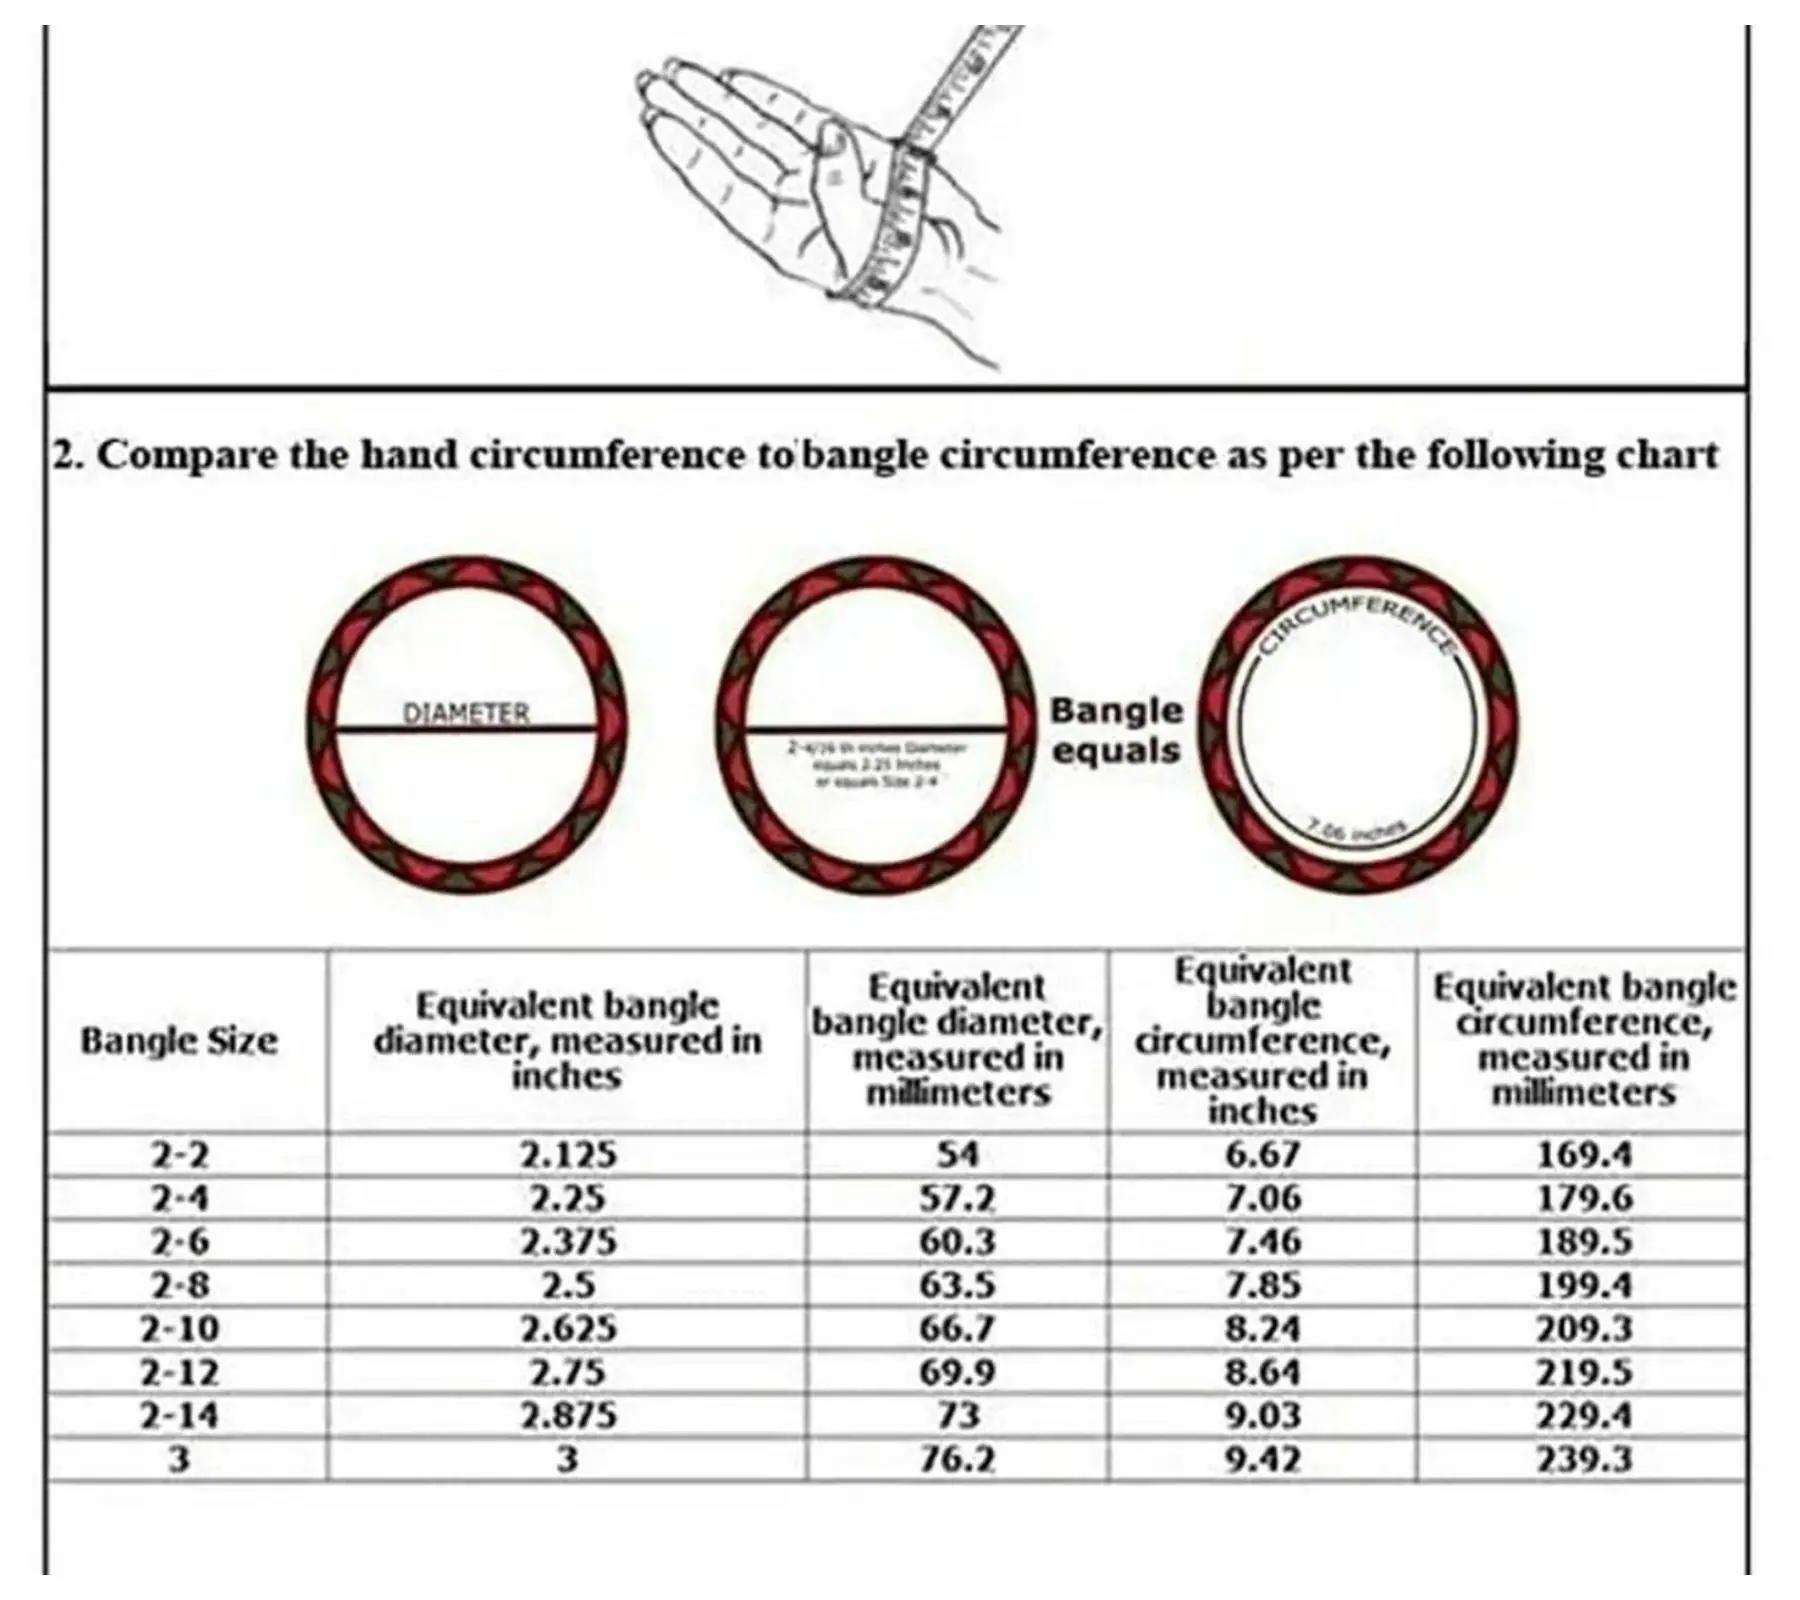
Aashirwad Traders Handmade Pista Green Plastic and Silk Thread Kundan Bangle (Women) - 2.4 (set of 16)
Type: Bracelets
Brand: Aashirwad Traders
Price: Rs. 539
 Fashionable trendy and party wear jewelery for women. Women love jewellery specially bangles adore a women. They wear it on different occasion. They have special importance on ring ceremony, wedding and festive time. They can also wear it on regular basics. Make your moment memorable with this range. This bangle set features a unique one of a kind designer with glossy finish. This product made by hand made artisan by using silk thread and plastic metal and we accept your matching color and attractive silk thread with stick of glass,design beads.We welcome to your matching saris and dress design and colors.Disclaimer:16 Bangle
Features: Fashionable, elegant, classy and delicate designer silk thread bangles set which will add bling to your look,Silk thread bangles available size 2.4, 2.6, 2.8,Type handmade,material shine silk thread and kundan. This set is skin friendly,Usage traditional, partywear and perfect match for silk saree and the lehengas.A special ornament for wedding,Usage traditional, partywear and perfect match for silk saree and the lehengas.,#Unique Designs,#Durable and long-lasting
Included: 16 Bangle